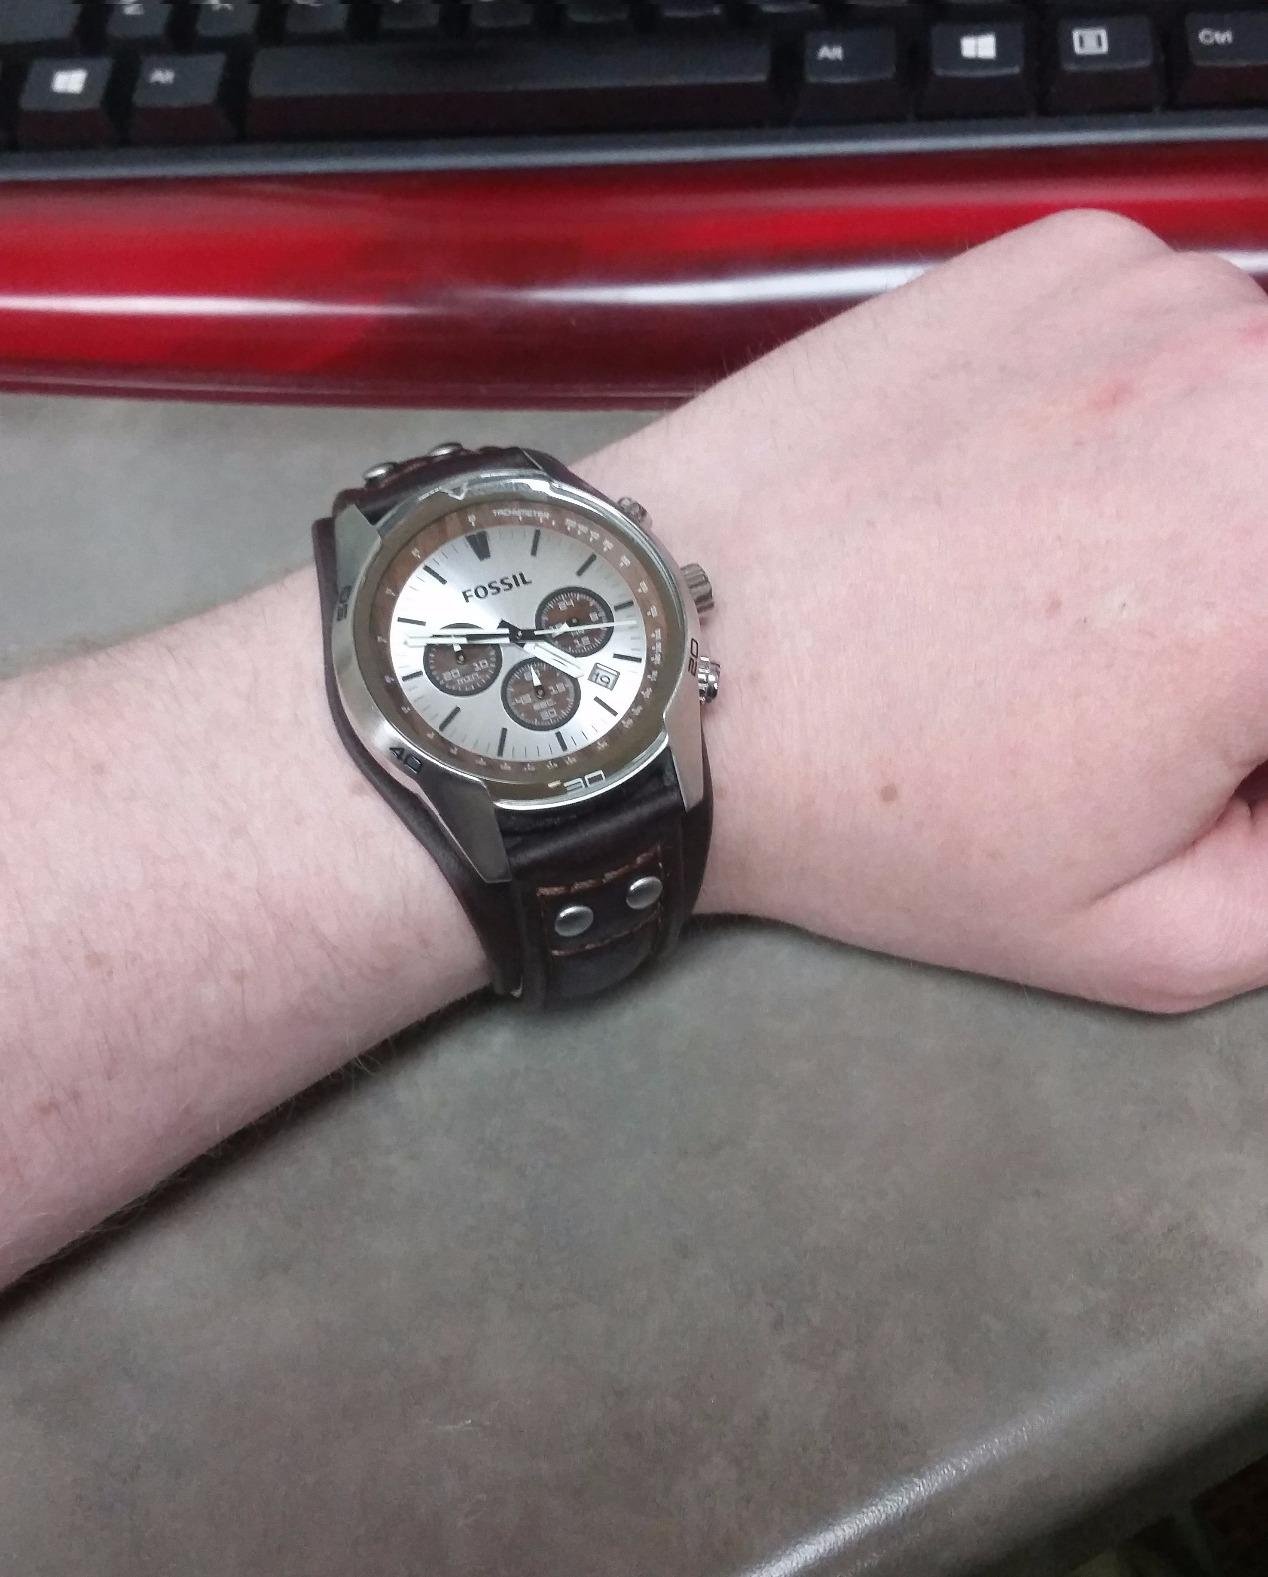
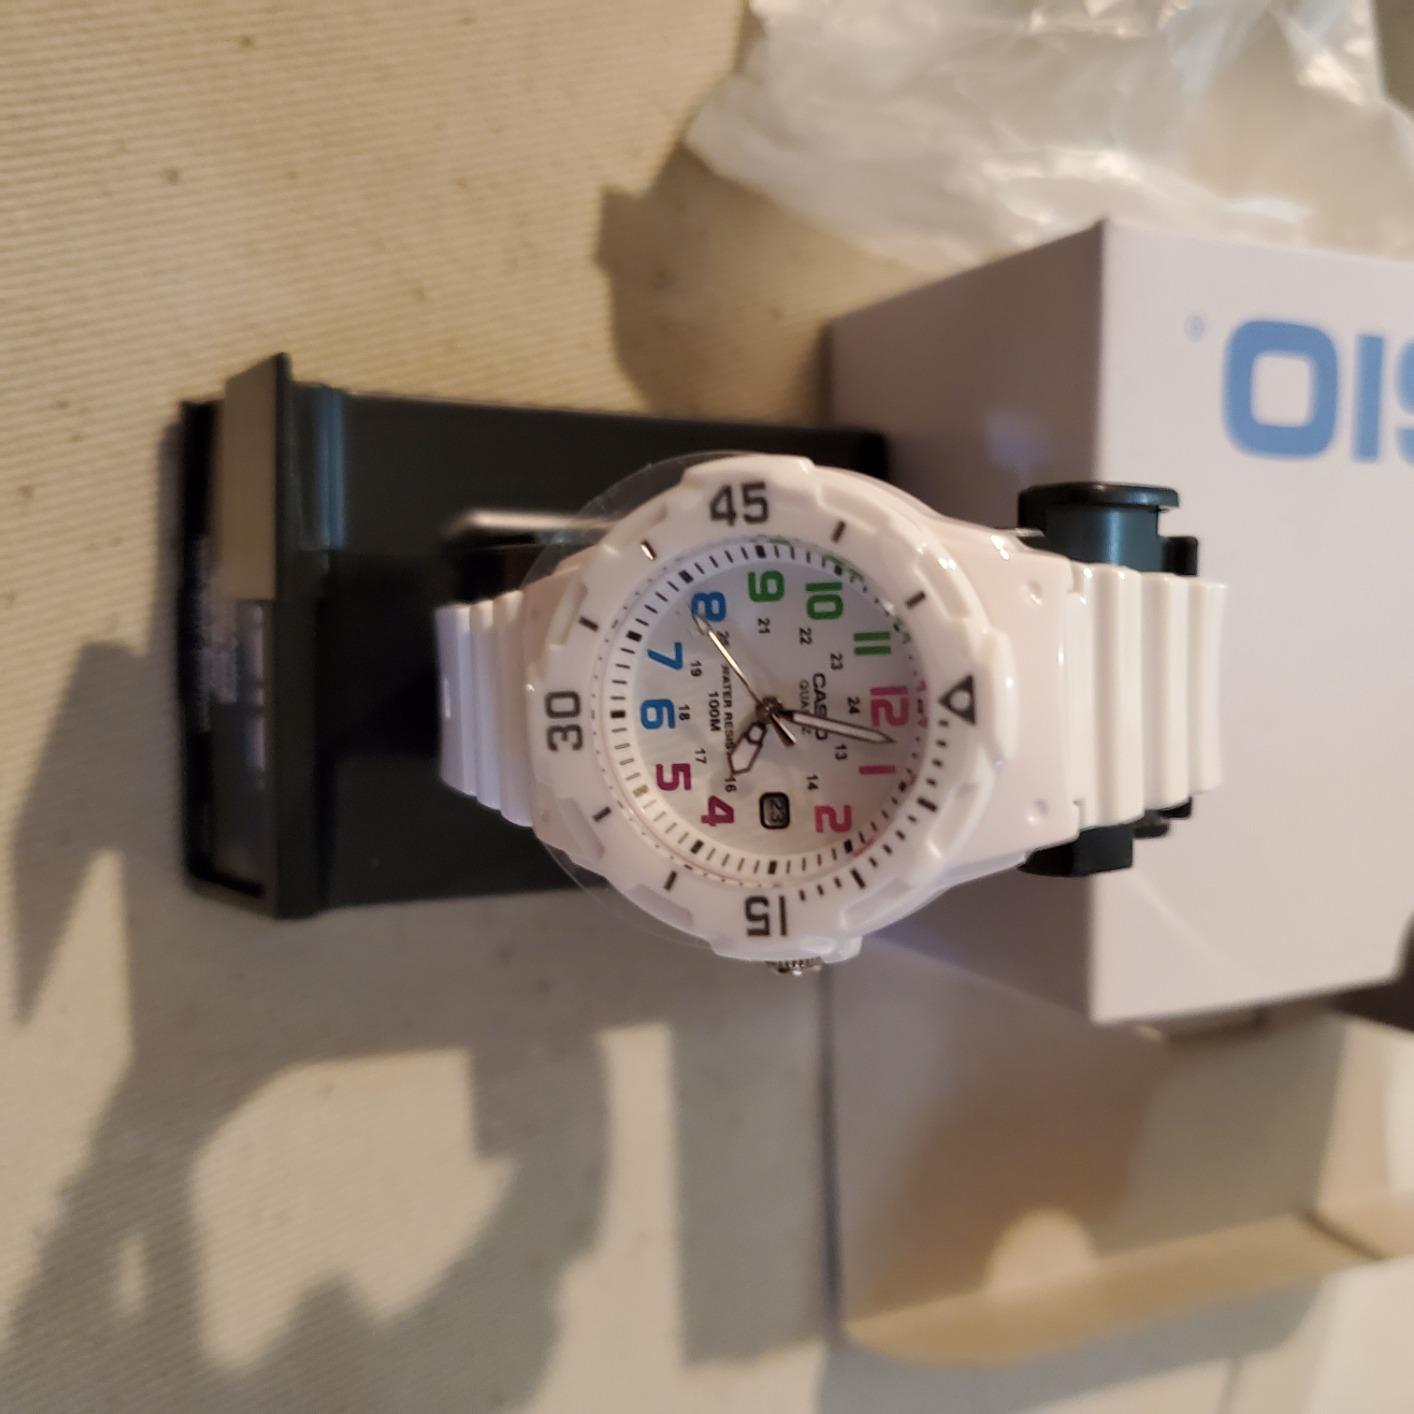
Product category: accessories_watch
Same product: no